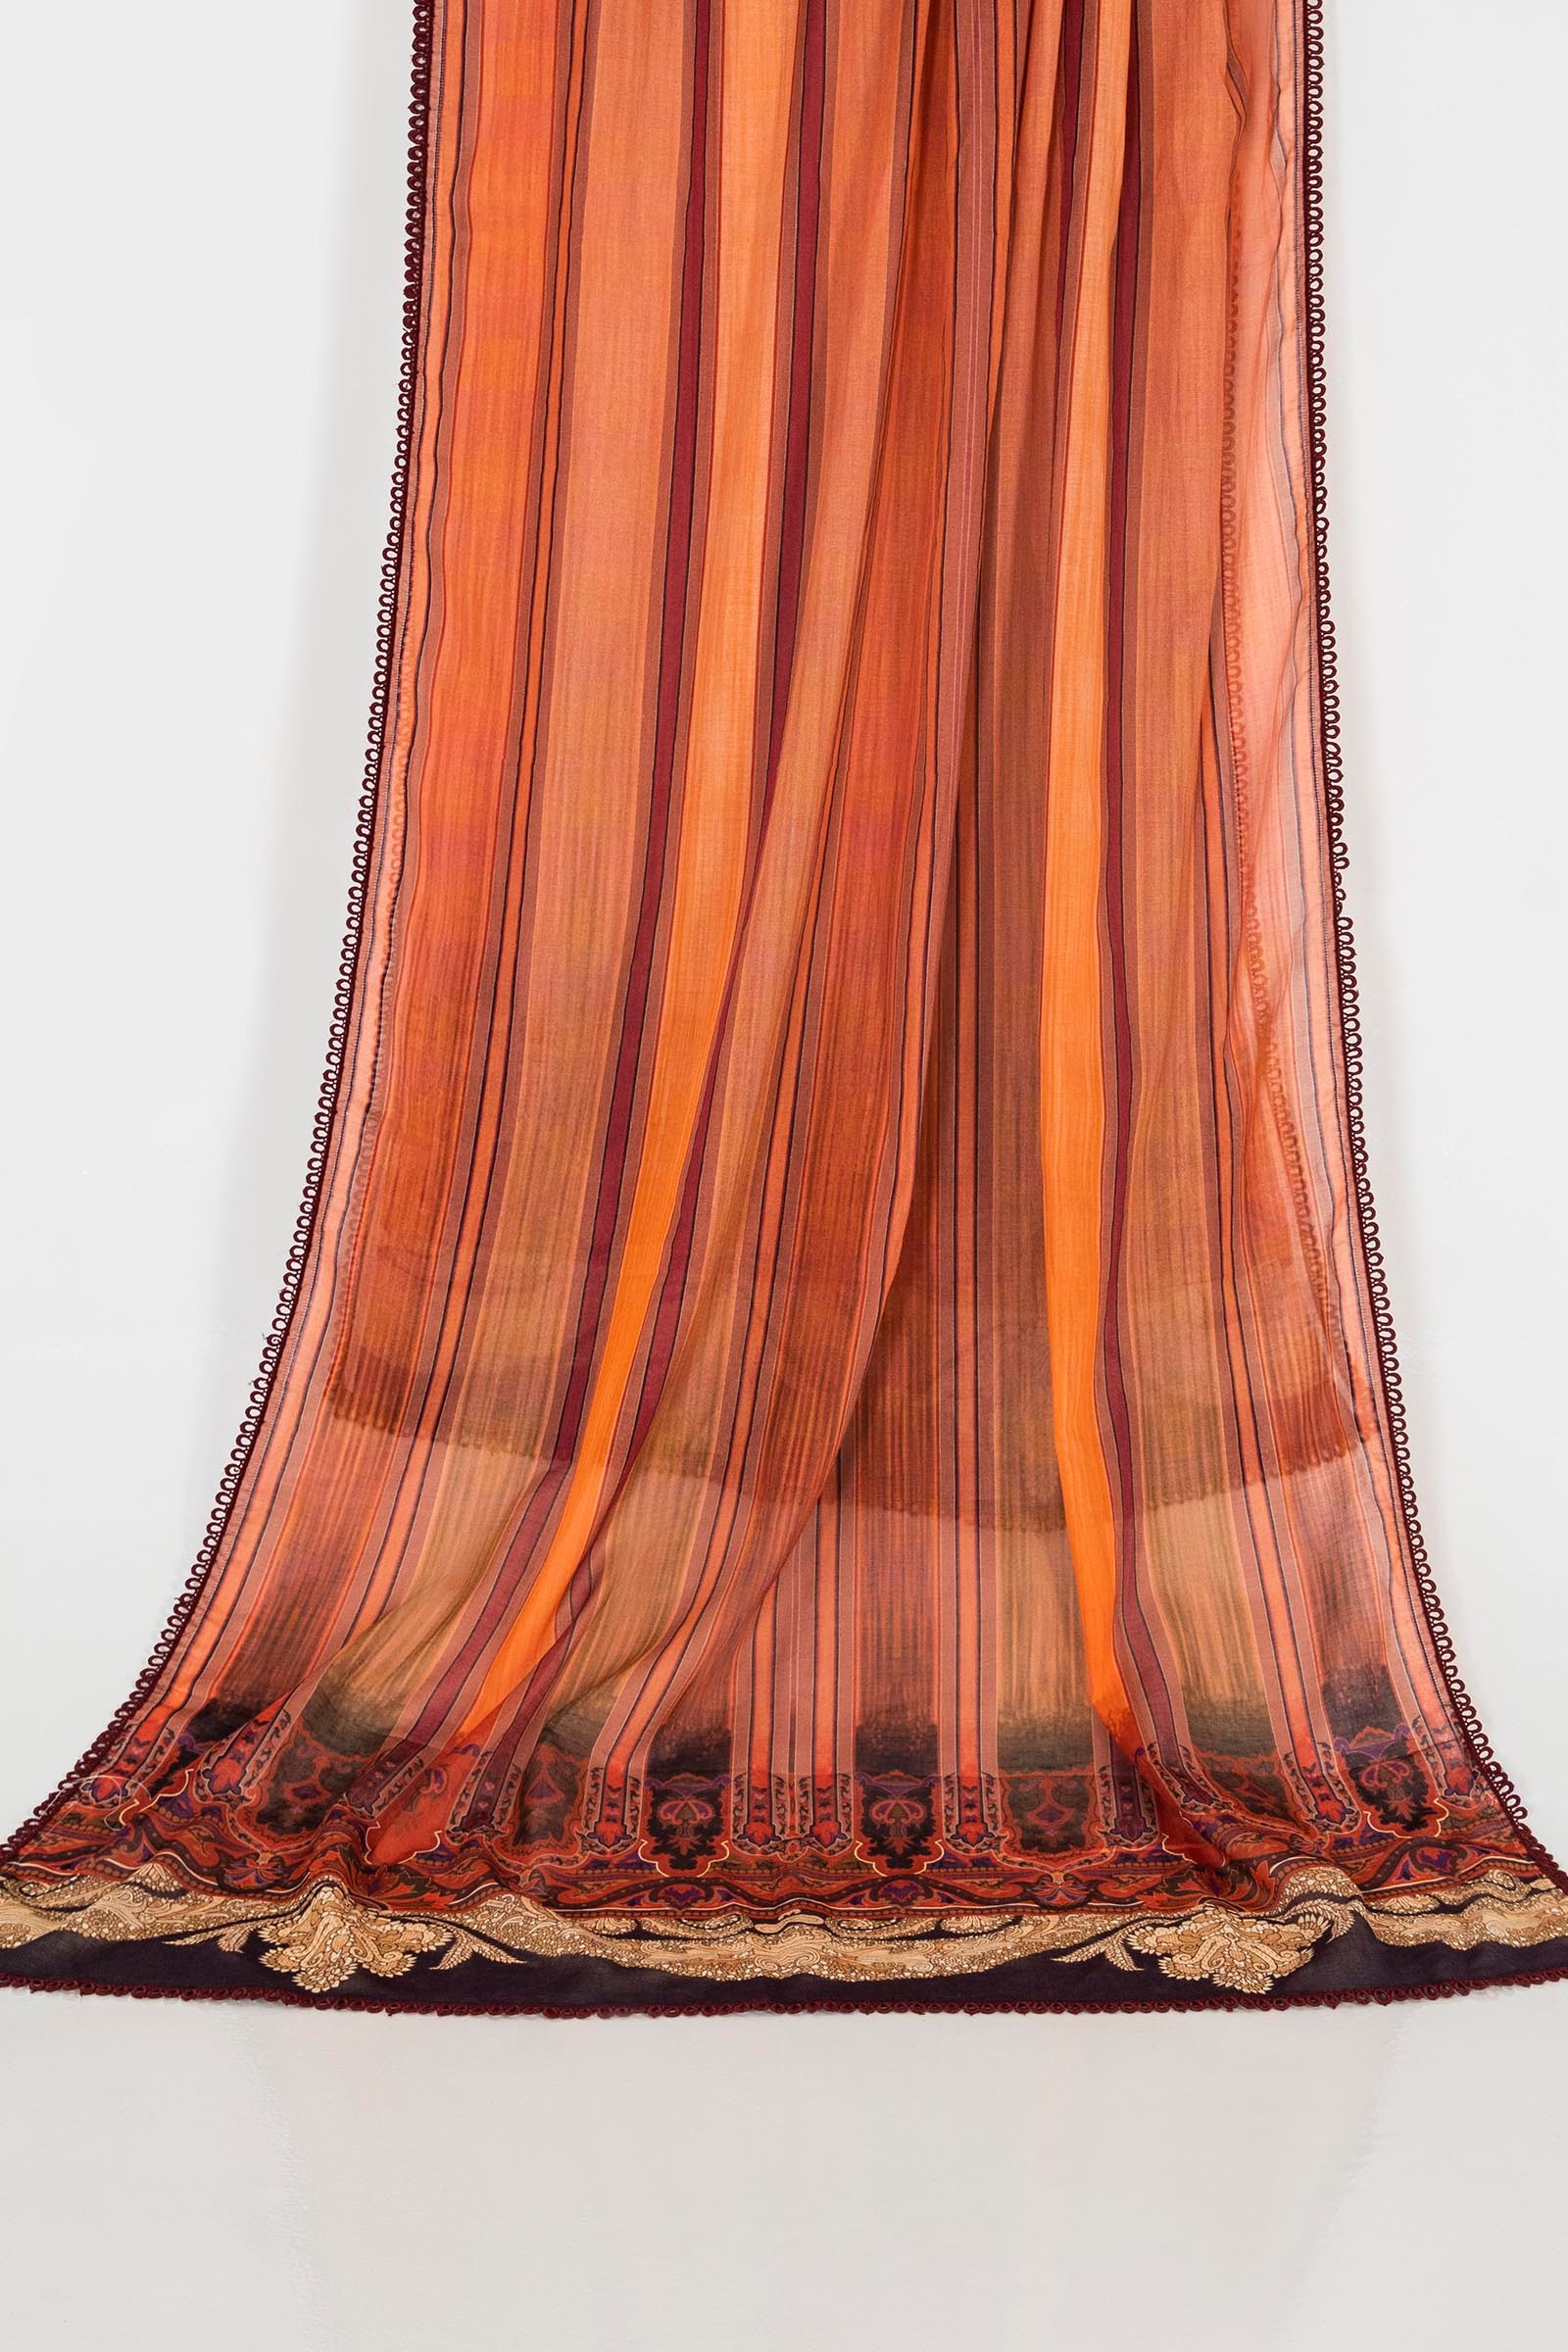
orange multi stripe silk scarf